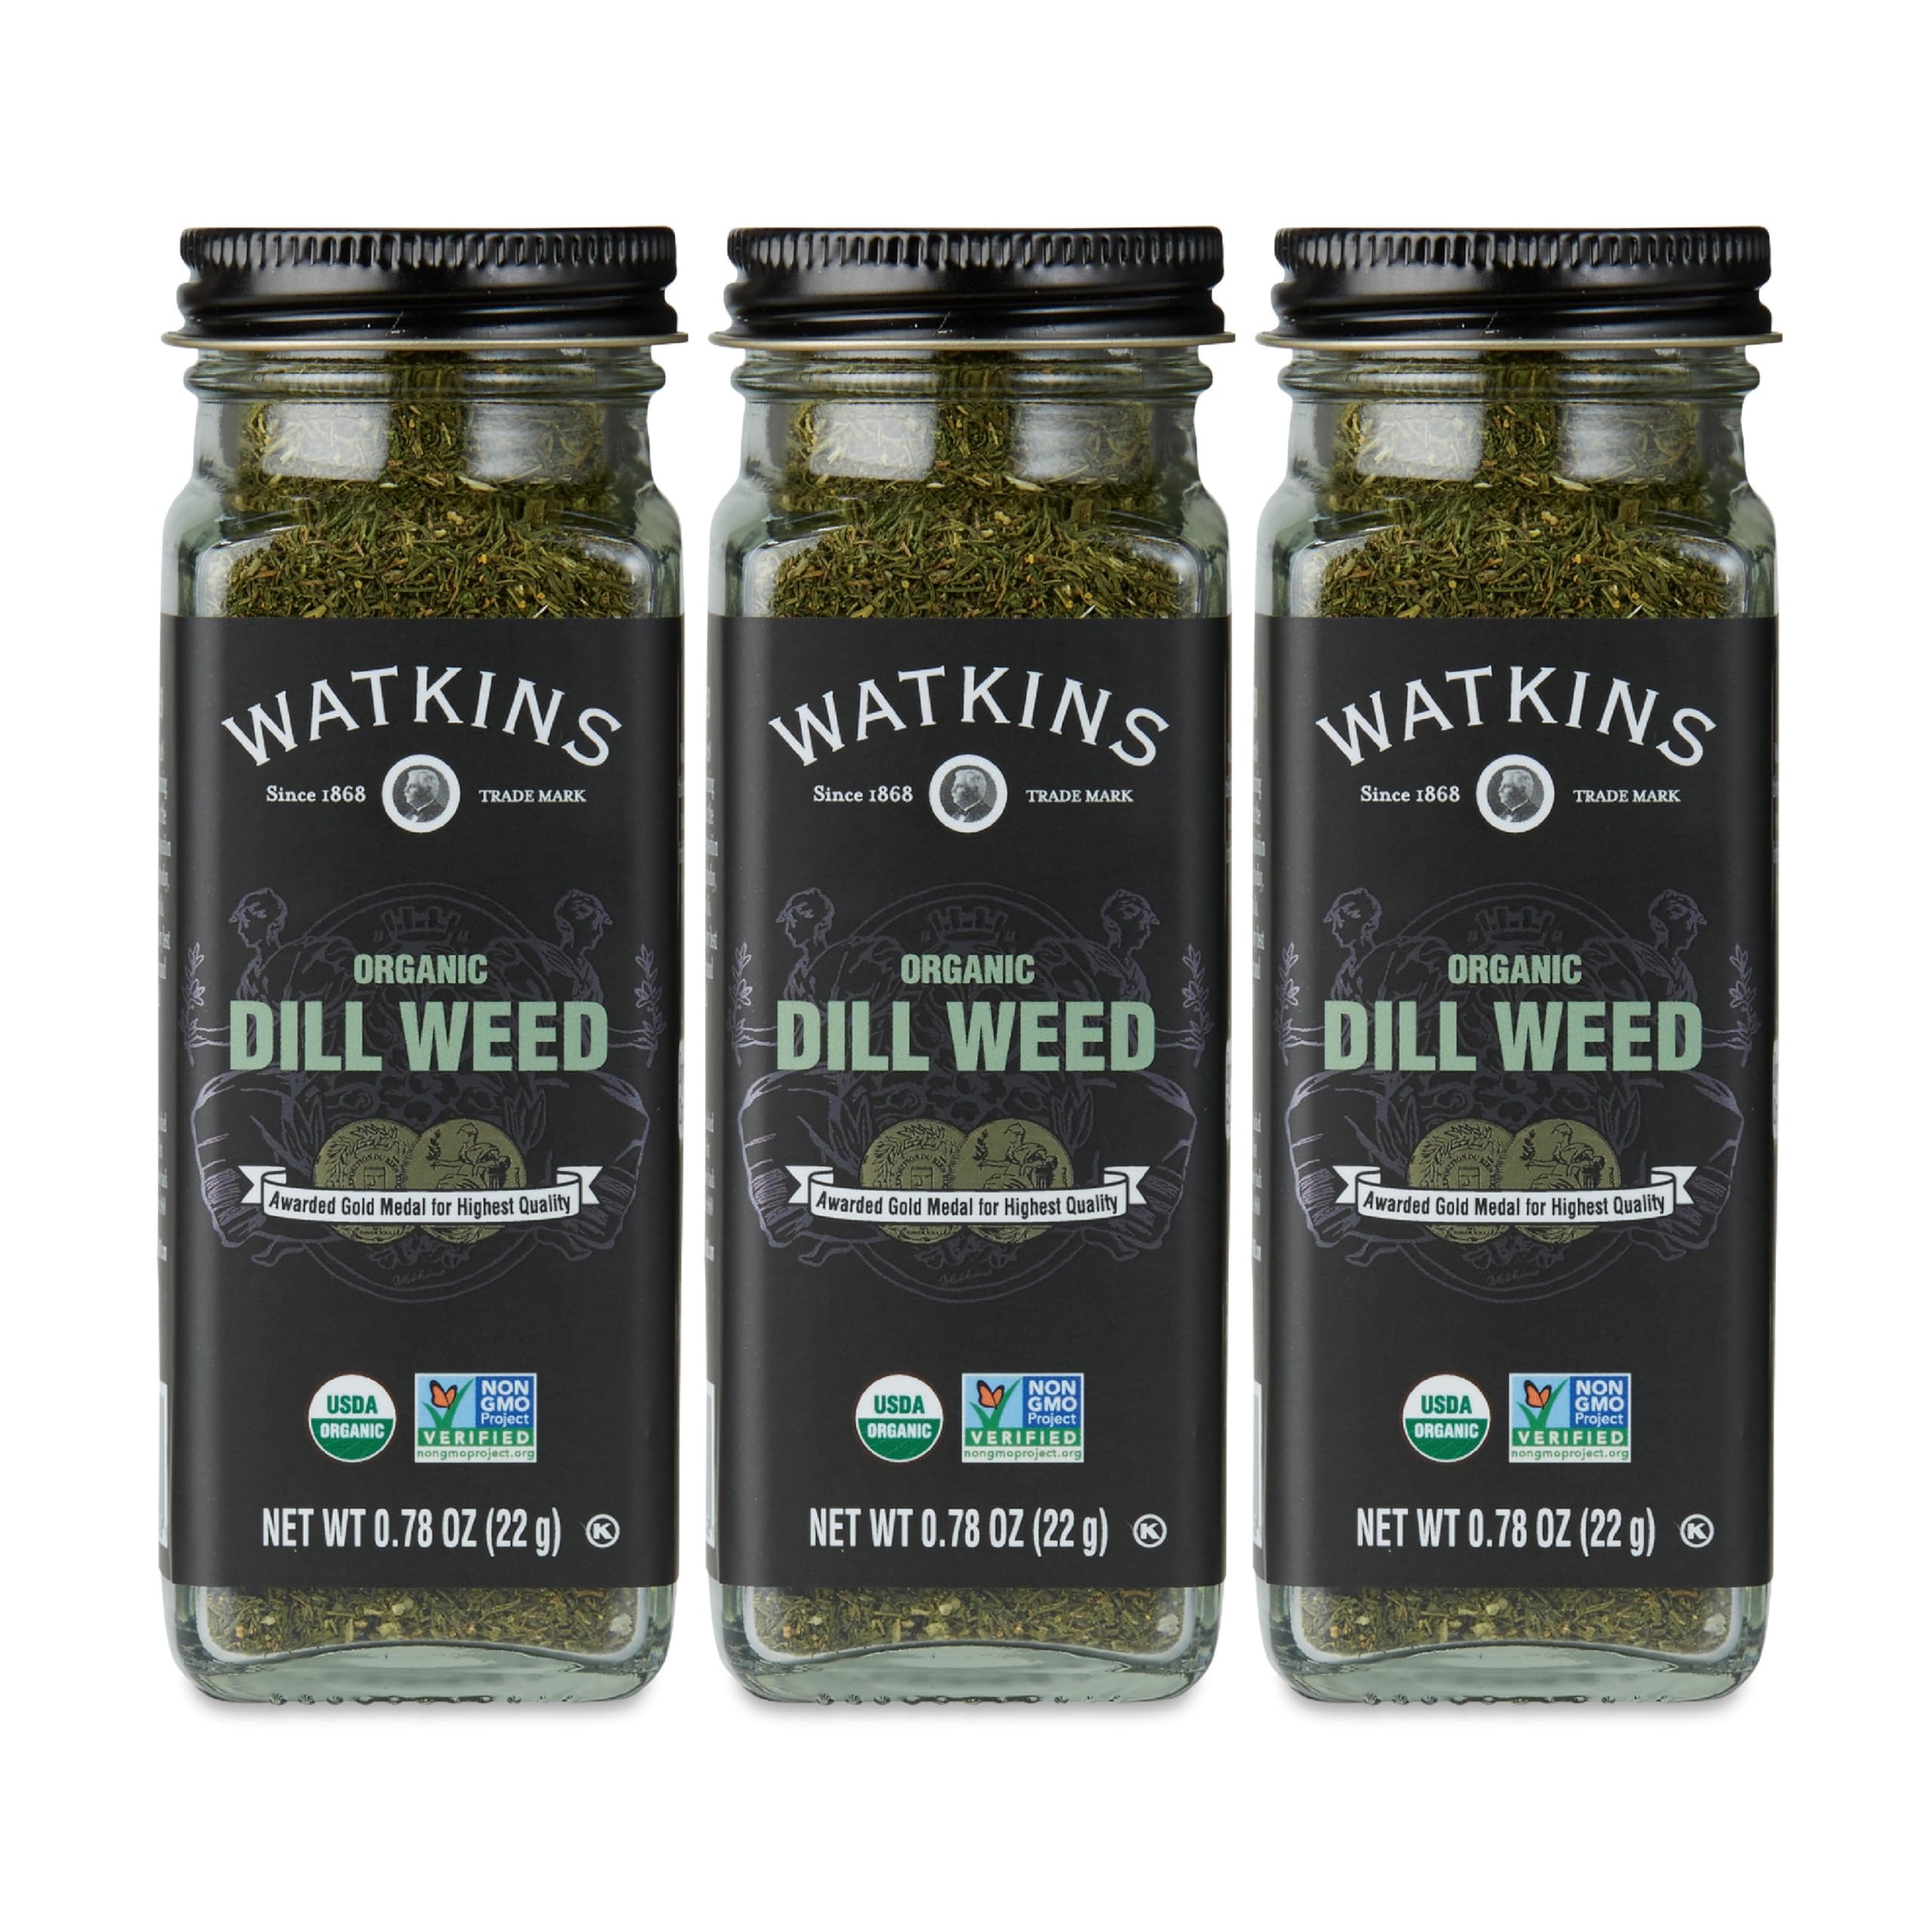
Item Name: Watkins Organic Dill Weed, 0.78 Ounce, Pack of 3
Bullet Point 1: USDA certified organic
Bullet Point 2: Non-GMO project verified
Bullet Point 3: Superior quality, gourmet spices and herbs
Bullet Point 4: Gluten Free, Kosher
Bullet Point 5: Custom recyclable bottle
Value: 2.34
Unit: Ounce

Price: 8.79